Sukiyaki Western Django

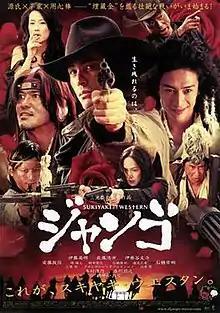
Japanese release poster

is a 2007 English-language Japanese Western film directed by Takashi Miike, and produced by Sedic International, Geneon Universal Entertainment, Sony Pictures Entertainment, Dentsu, TV Asahi, Shogakukan, A-Team, Nagoya Broadcasting Network and Tokyu Recreation. The film features an ensemble cast, including Hideaki Itō, Kōichi Satō, Yūsuke Iseya, Masanobu Andō, Masato Sakai, Yoji Tanaka, Renji Ishibashi, Sansei Shiomi, Takaaki Ishibashi, Shun Oguri, Quentin Tarantino, Yutaka Matsushige, Yoshino Kimura, Teruyuki Kagawa and Kaori Momoi.